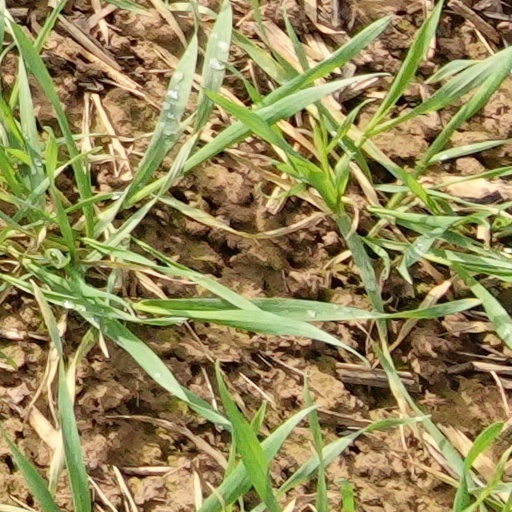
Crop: wheat